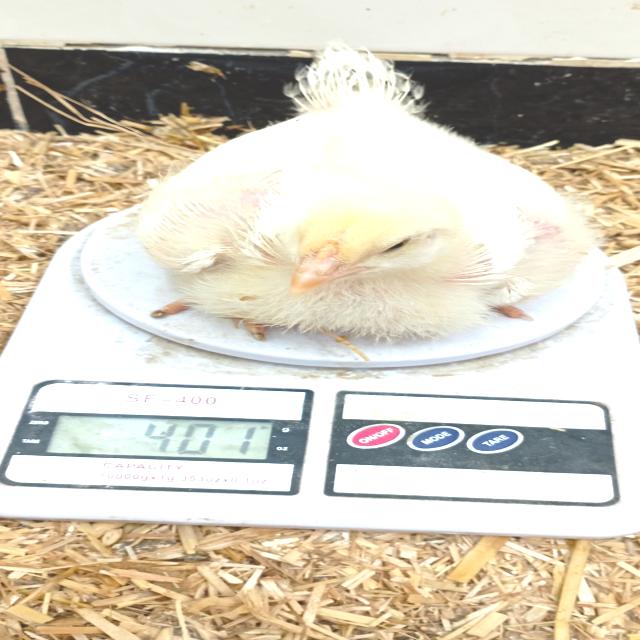
Weight: 403 g